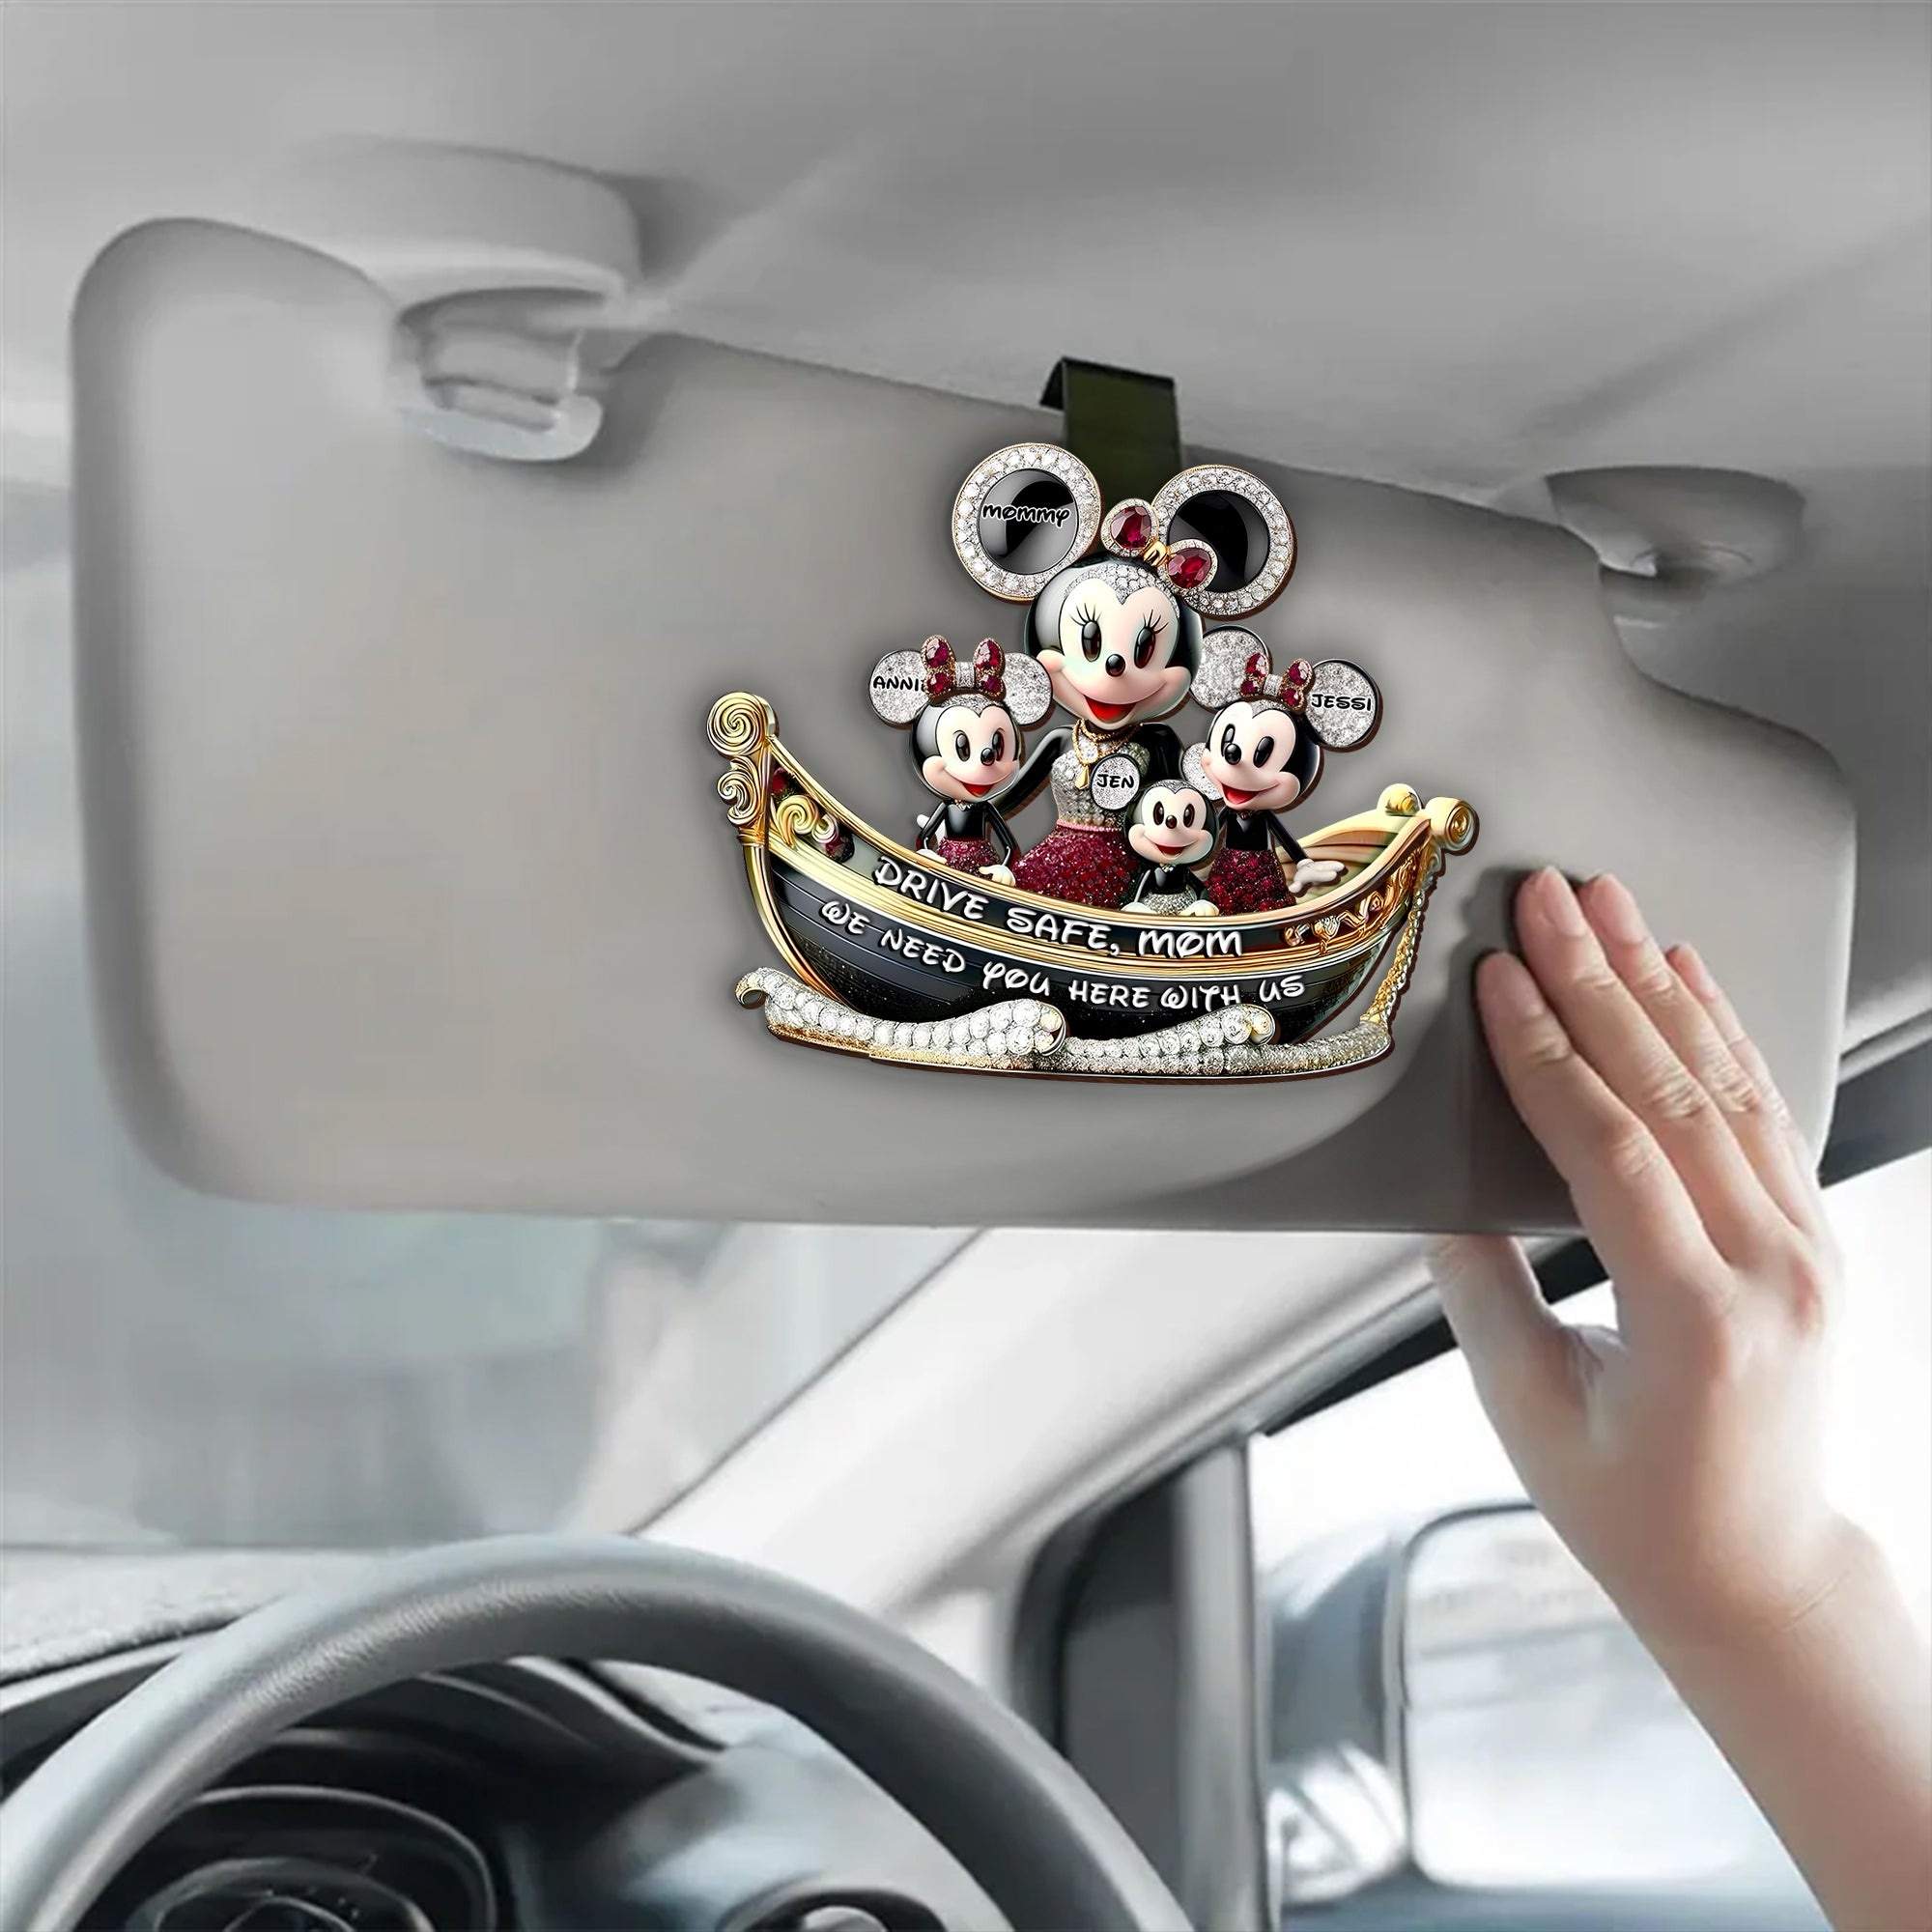
Personalized Gift For Mom Car Visor Clip, Adorable Mouse 04TGLU020425
Discover car visor clips, practical and decorative accessories that make perfect personalized gifts for mom , adding a touch of style and sentiment to any vehicle. Gift Quotes: Drive Safe Mom, we need you here with us. Car visor clips: Crafted from quality wood for a natural and durable finish, environmentally friendly, nontoxic, odor-free, and exquisite craftsmanship. Best technique - The modern cutting technique turns out precise cutting, a smooth surface, and neat edges without burrs, friendly to use and won't scratch hands. Vivid color UV printing. The 2 layers of the product are glued together firmly. Convenient design - Compact size and lightweight. The clip is easy to install and remove, offering flexibility and ease of use for all drivers. Multi-usage - In addition to being a practical item, this product is also a decoration to help your space inside the car become more lively and vibrant. At the same time, it can also be a unique gift for loved ones. The clip is pre-attached to the product. Package included: 01 car visor clip. PERSONALIZATION: Please complete fields required to customize options (Name/Characteristics) and recheck carefully all the customized options. Text: Standard English excluding special characters, emojis to ensure the best looking. Characteristics: Pick one-by-one options that match your description. The last step, click "Preview" to get a glimpse of the wonderful creation you’ve made ❤️. Please be aware that the Preview may slightly different from the physical item in terms of color due to our lighting at our product photoshoot or your device’s display.
Brand: Homacus
Category: Vehicles & Parts > Vehicle Parts & Accessories > Vehicle Maintenance, Care & Decor > Vehicle Decor > Vehicle Dashboard Accessories